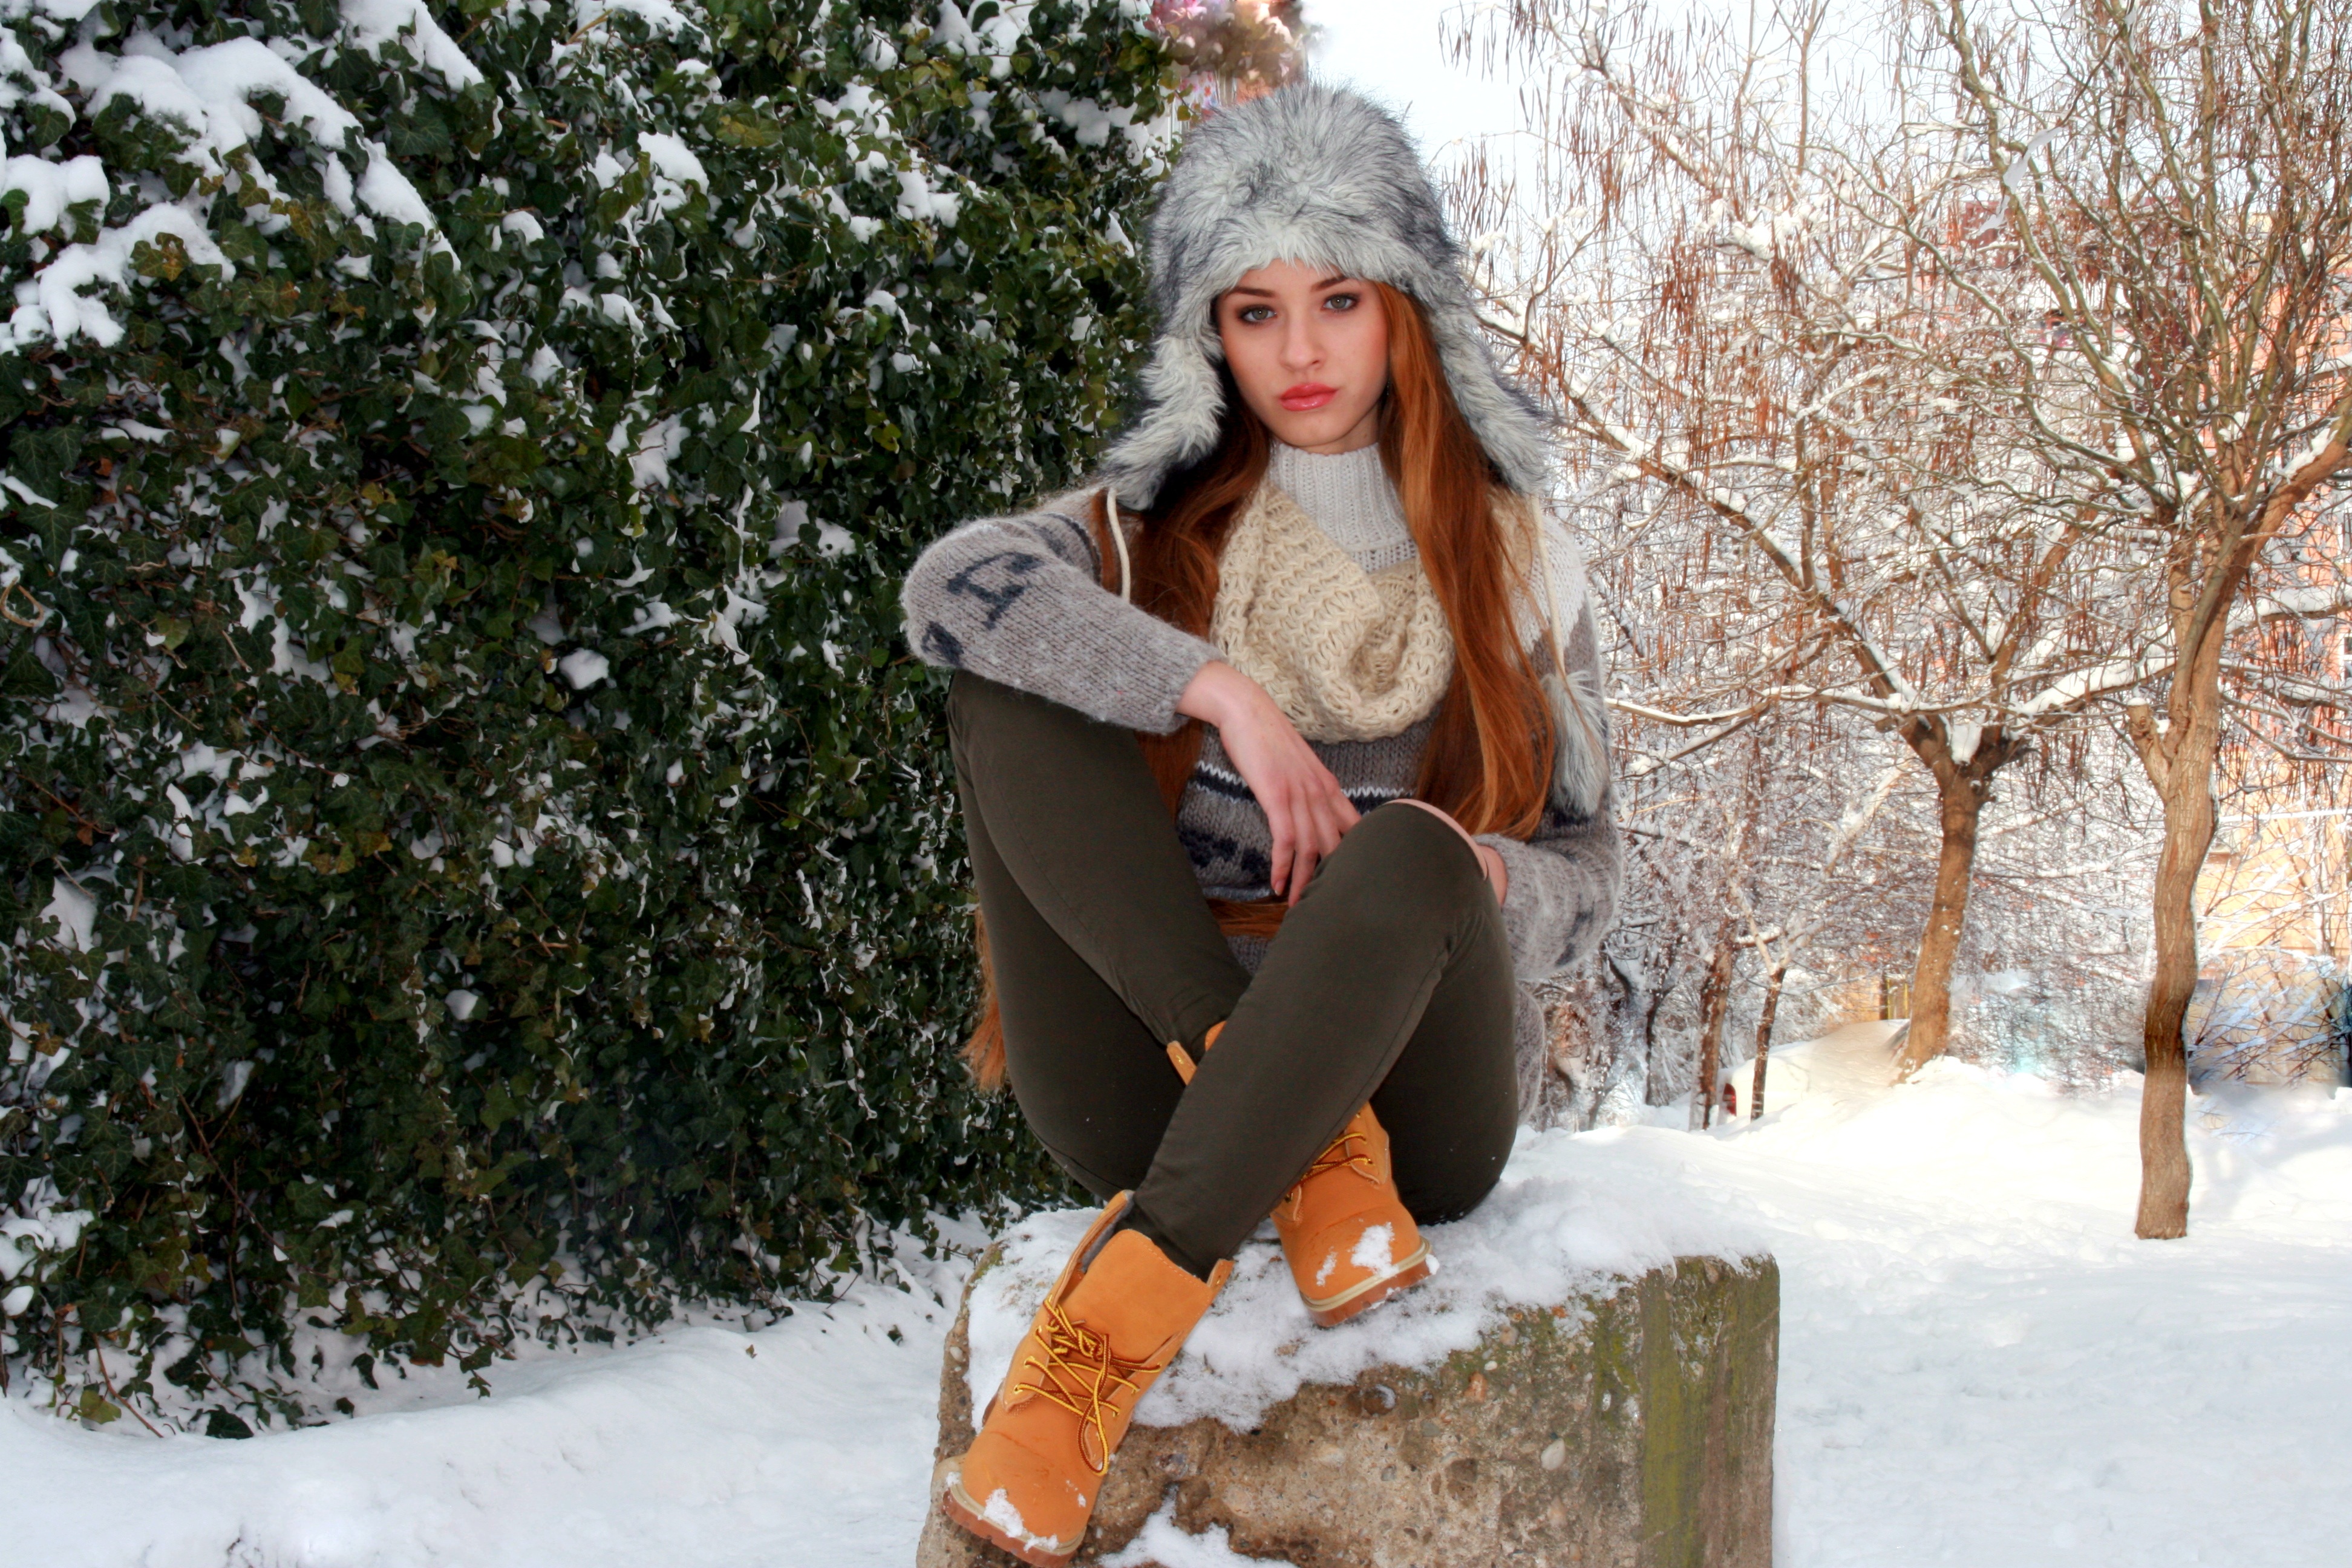
snow, winter, girl, spring, weather, blonde, season, long hair, footwear, beauty